Elena Morozova

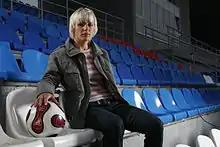

Elena Igorevna Morozova is a Russian football midfielder, currently playing for Ryazan VDV in the Russian Championship. She previously played for Energiya Voronezh, WFC Rossiyanka, Zorky Krasnogorsk and Kubanochka Krasnodar.